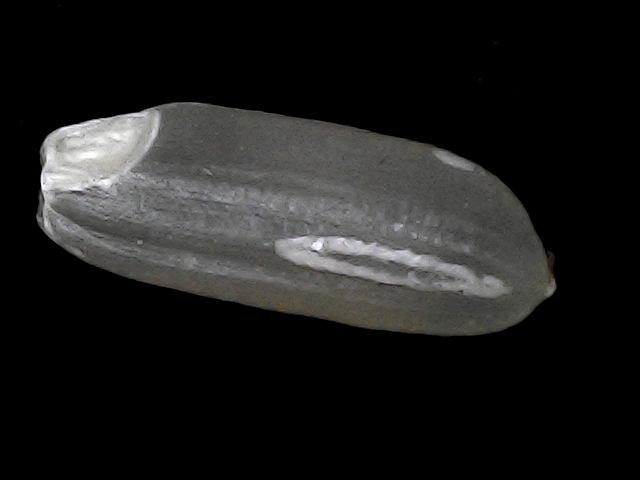
Rice variety: BD56